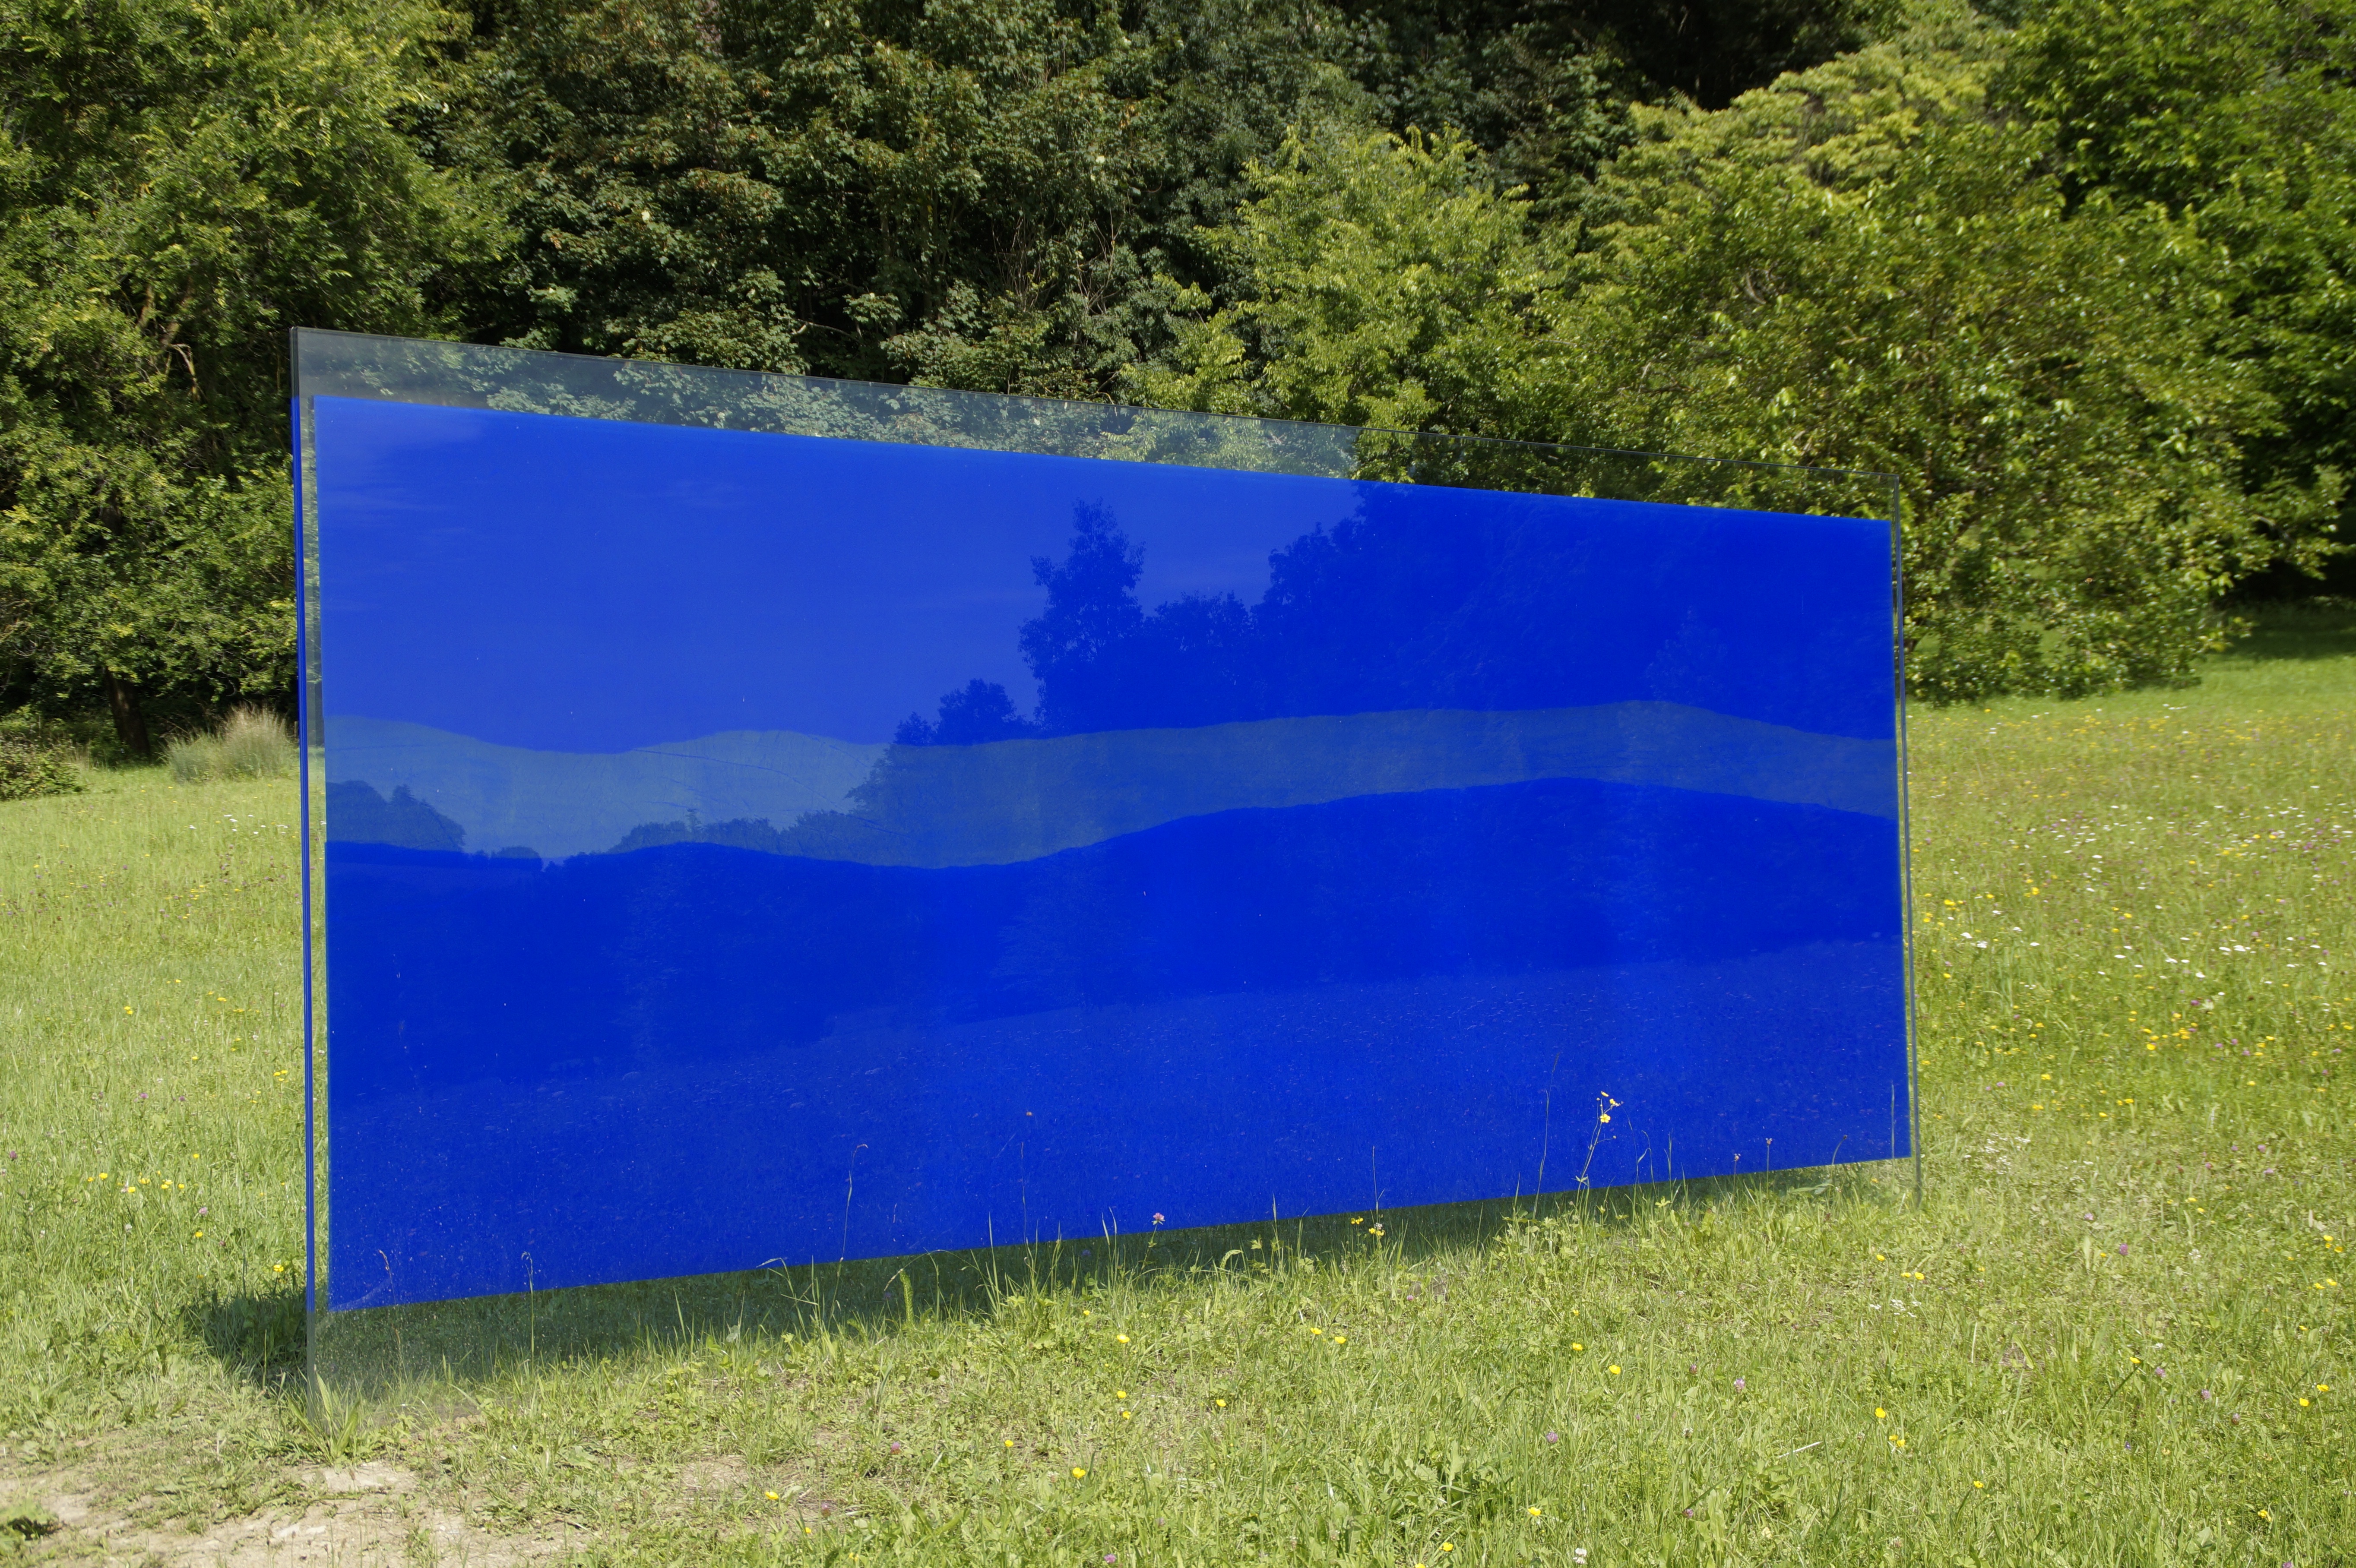
grass, lawn, wall, summer, blue, object, artwork, reflect, art, mirroring